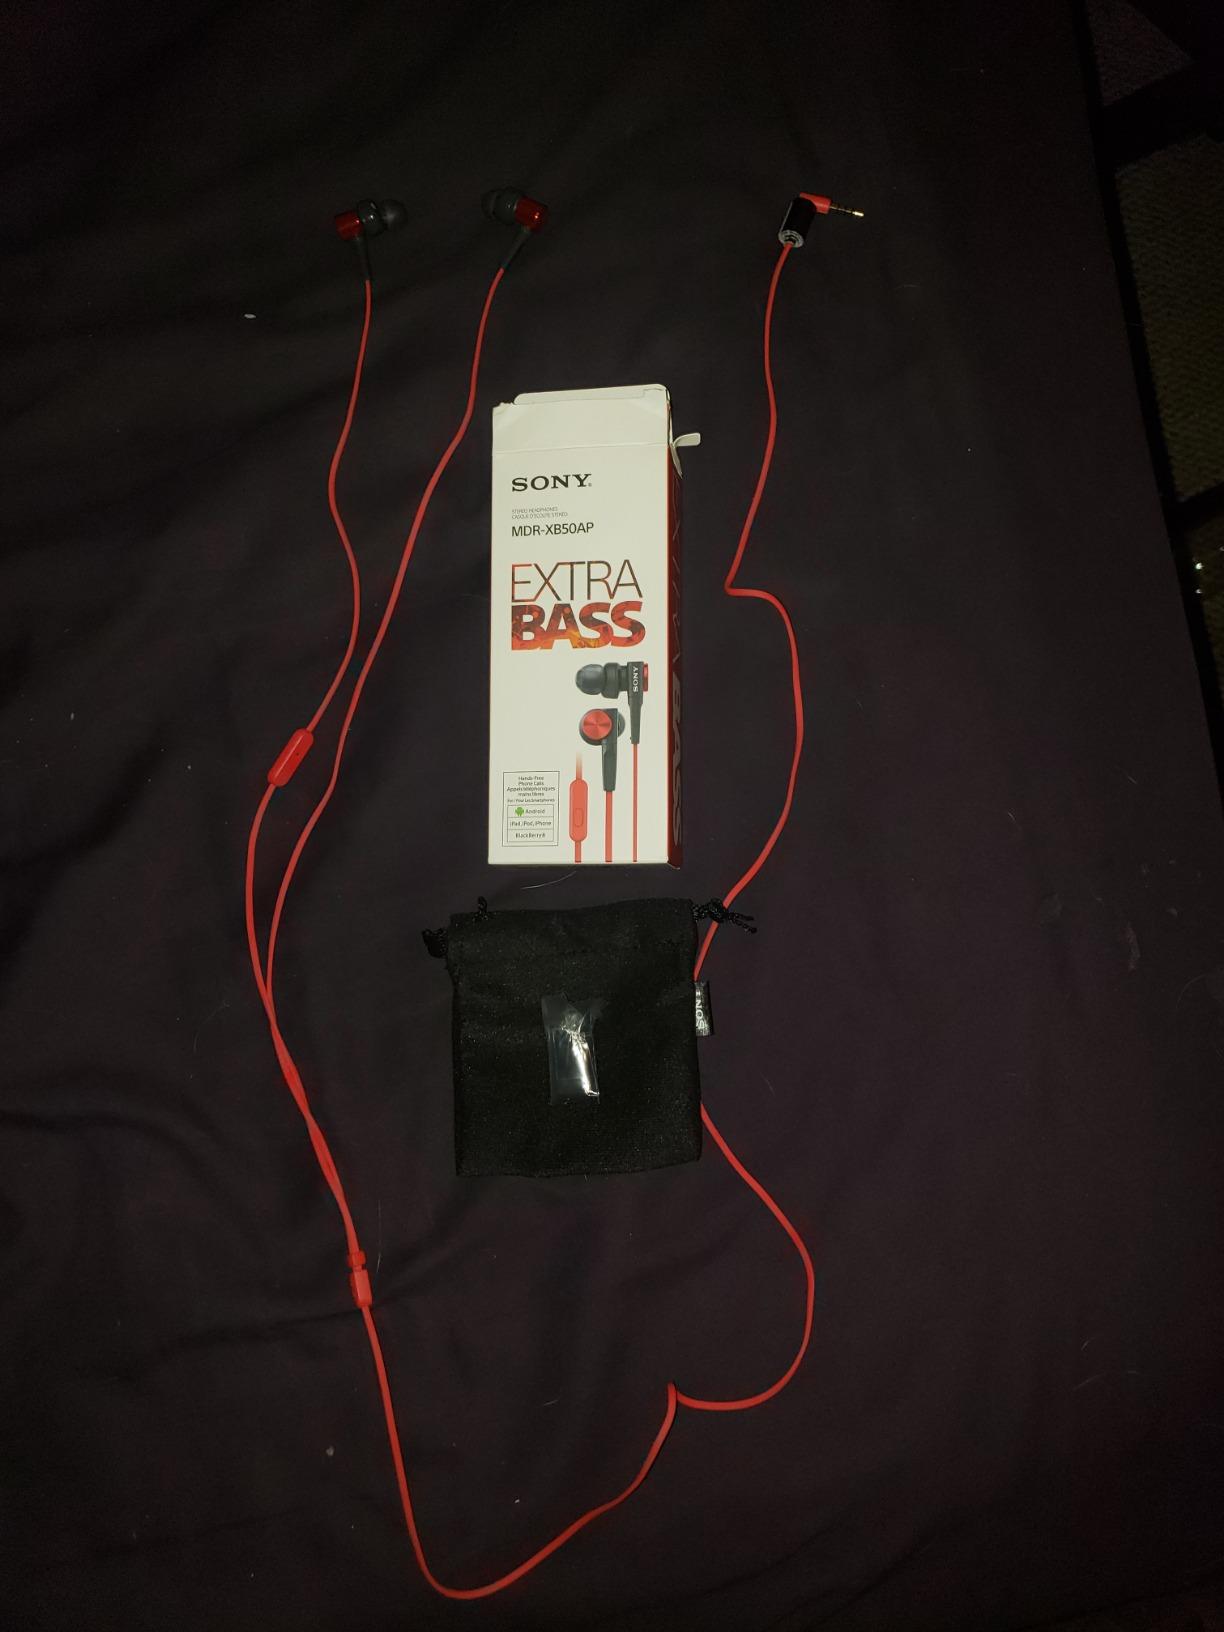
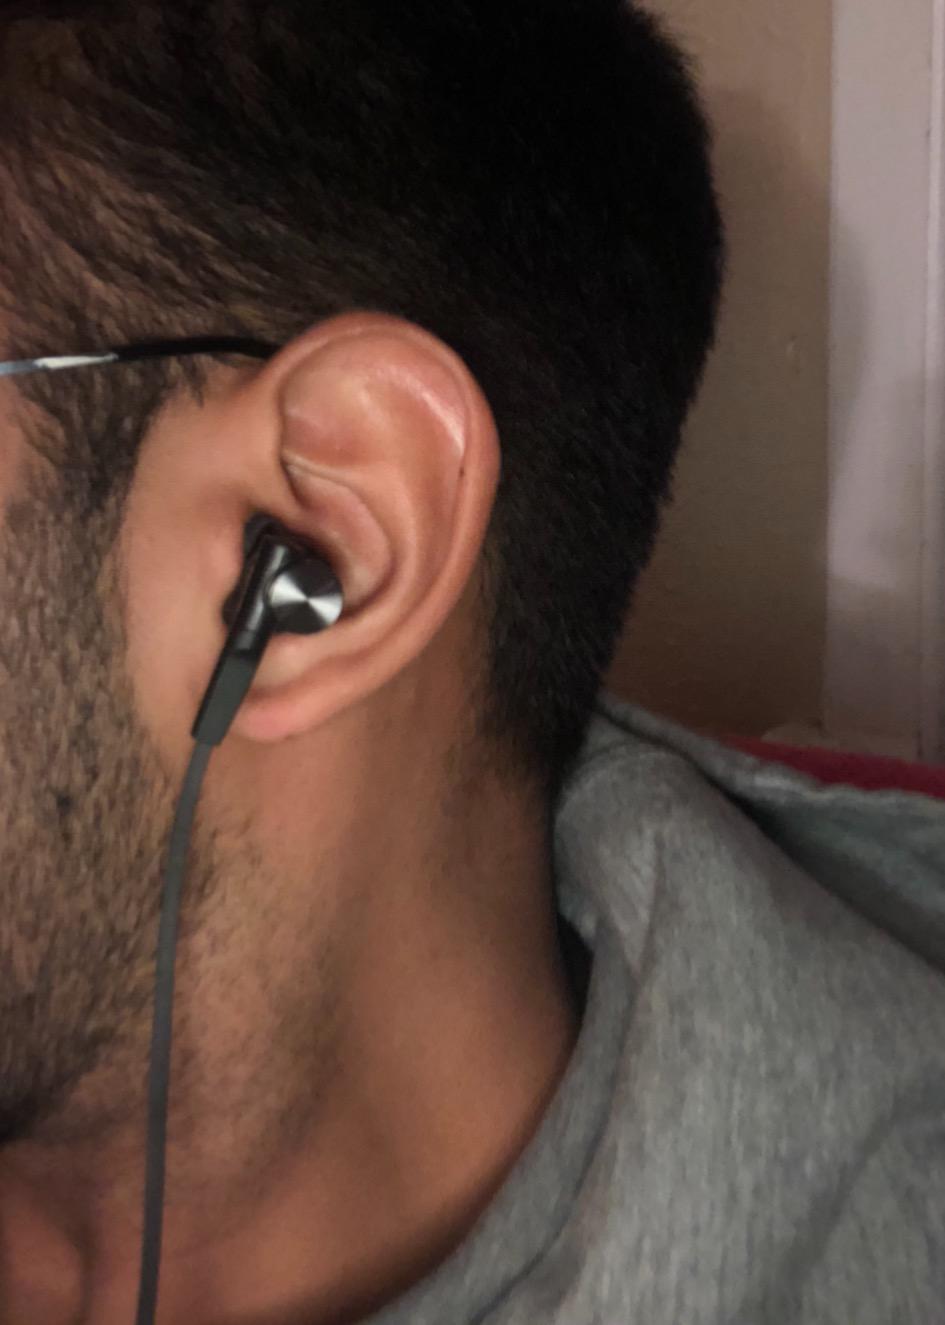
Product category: headphones
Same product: no